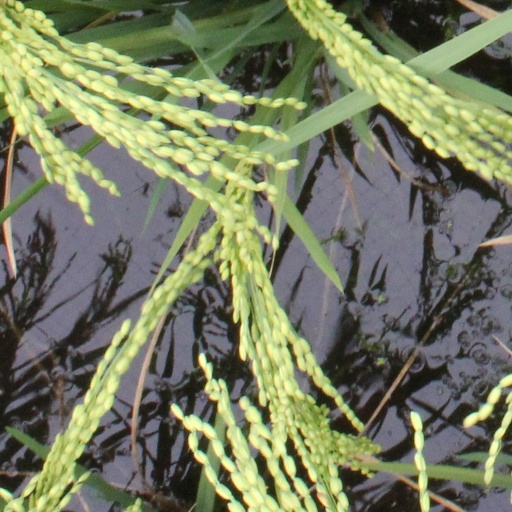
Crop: rice